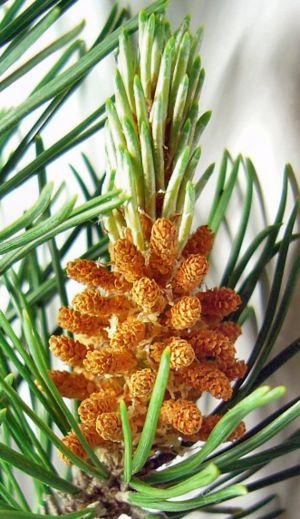
En botanique, le cône est la structure de regroupement des organes reproducteurs chez les conifères qui contribue à la pollinisation ancestrale des Gymnospermes, la pollinisation anémophile.